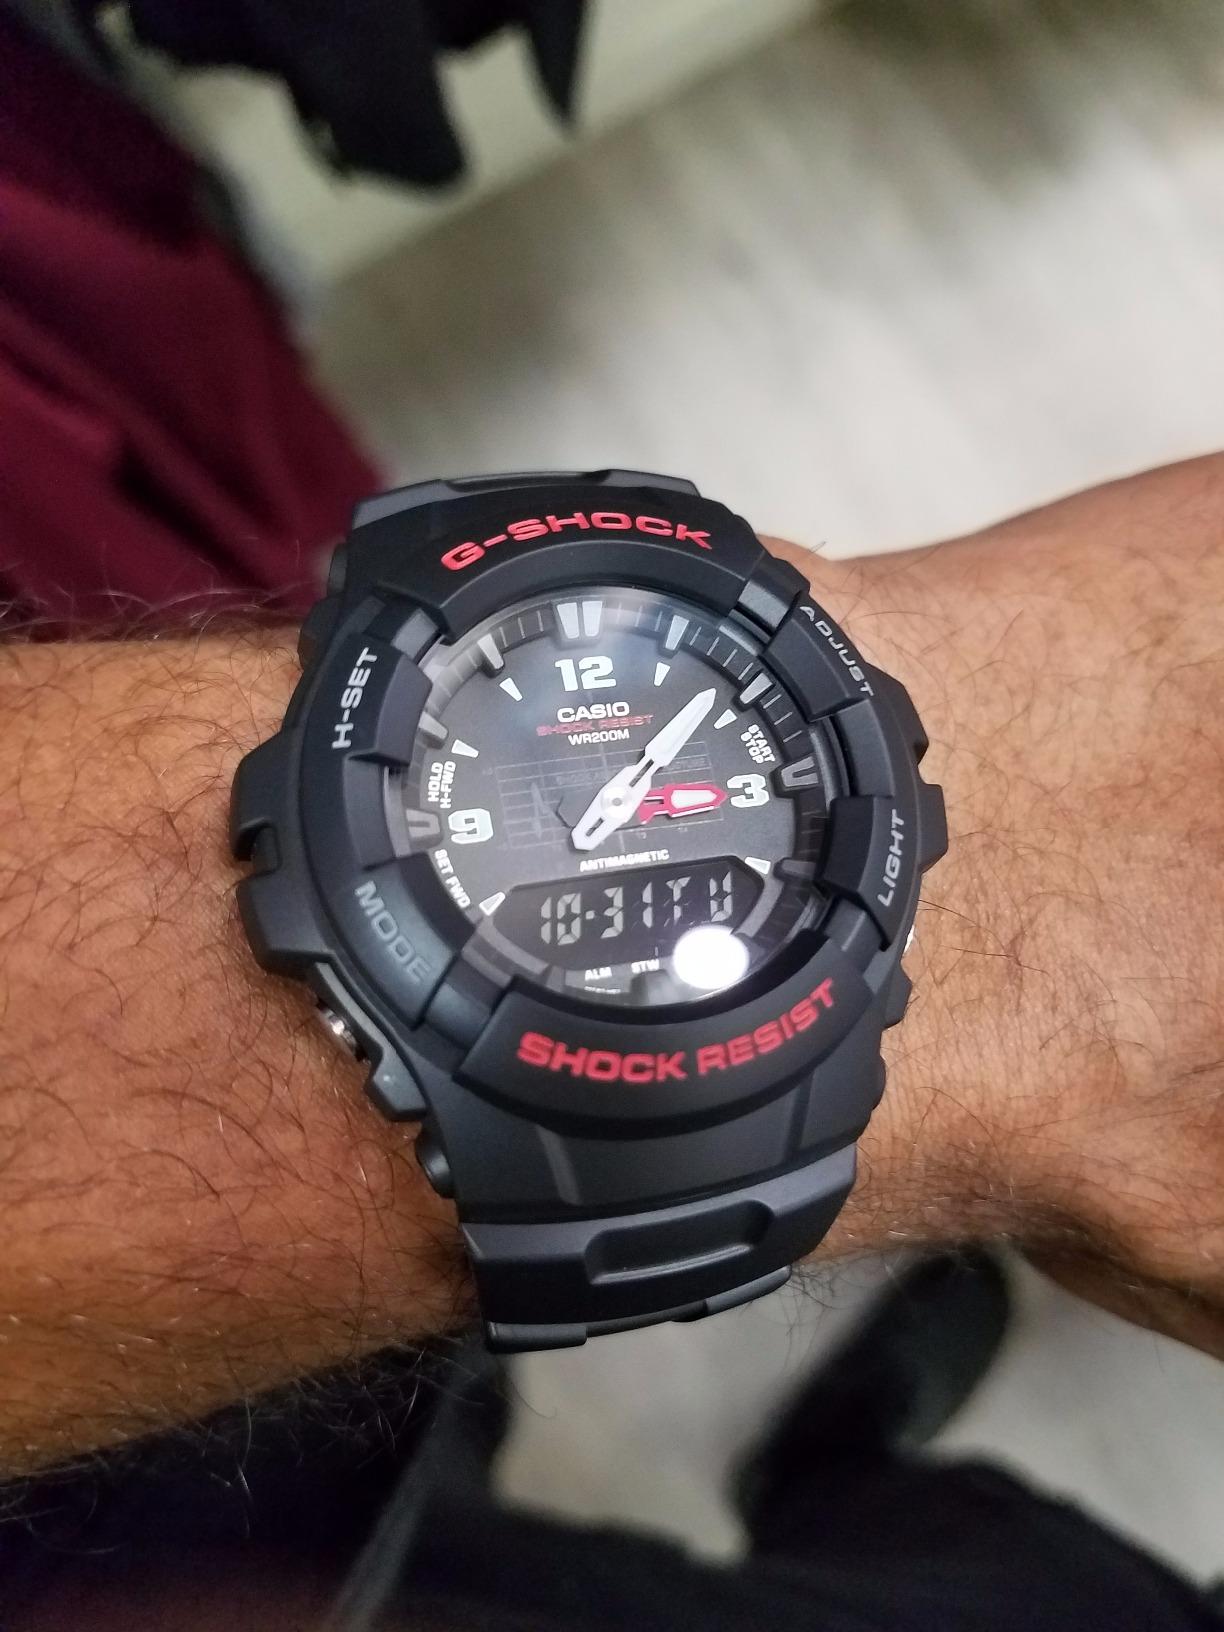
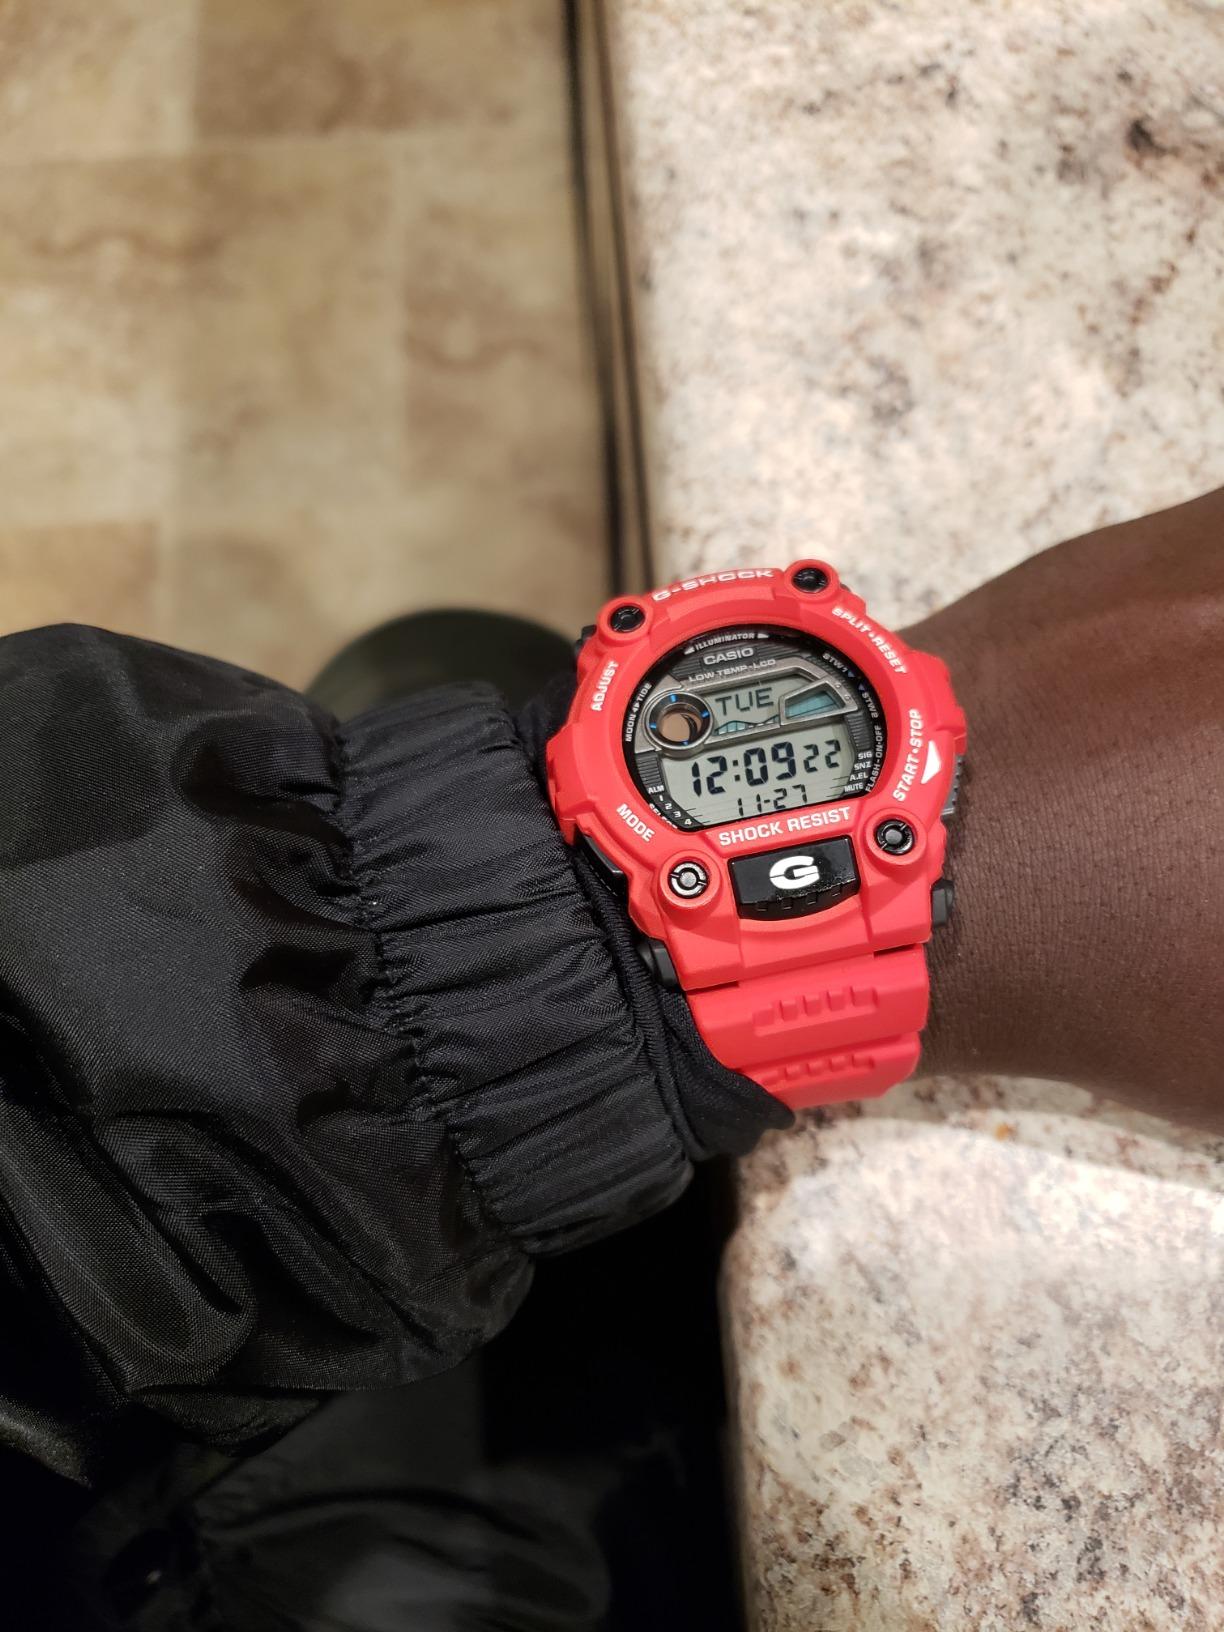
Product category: accessories_watch
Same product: no